Ottawa Panhandlers' Union

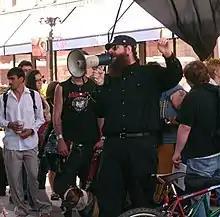
Andrew Nellis at the May 1, 2006 May Day march in Ottawa.

The organization was largely a collaborative effort by lead organizer, IWW delegate and spokesperson Karen Crossman, and other long time anti-poverty Ottawa activists.